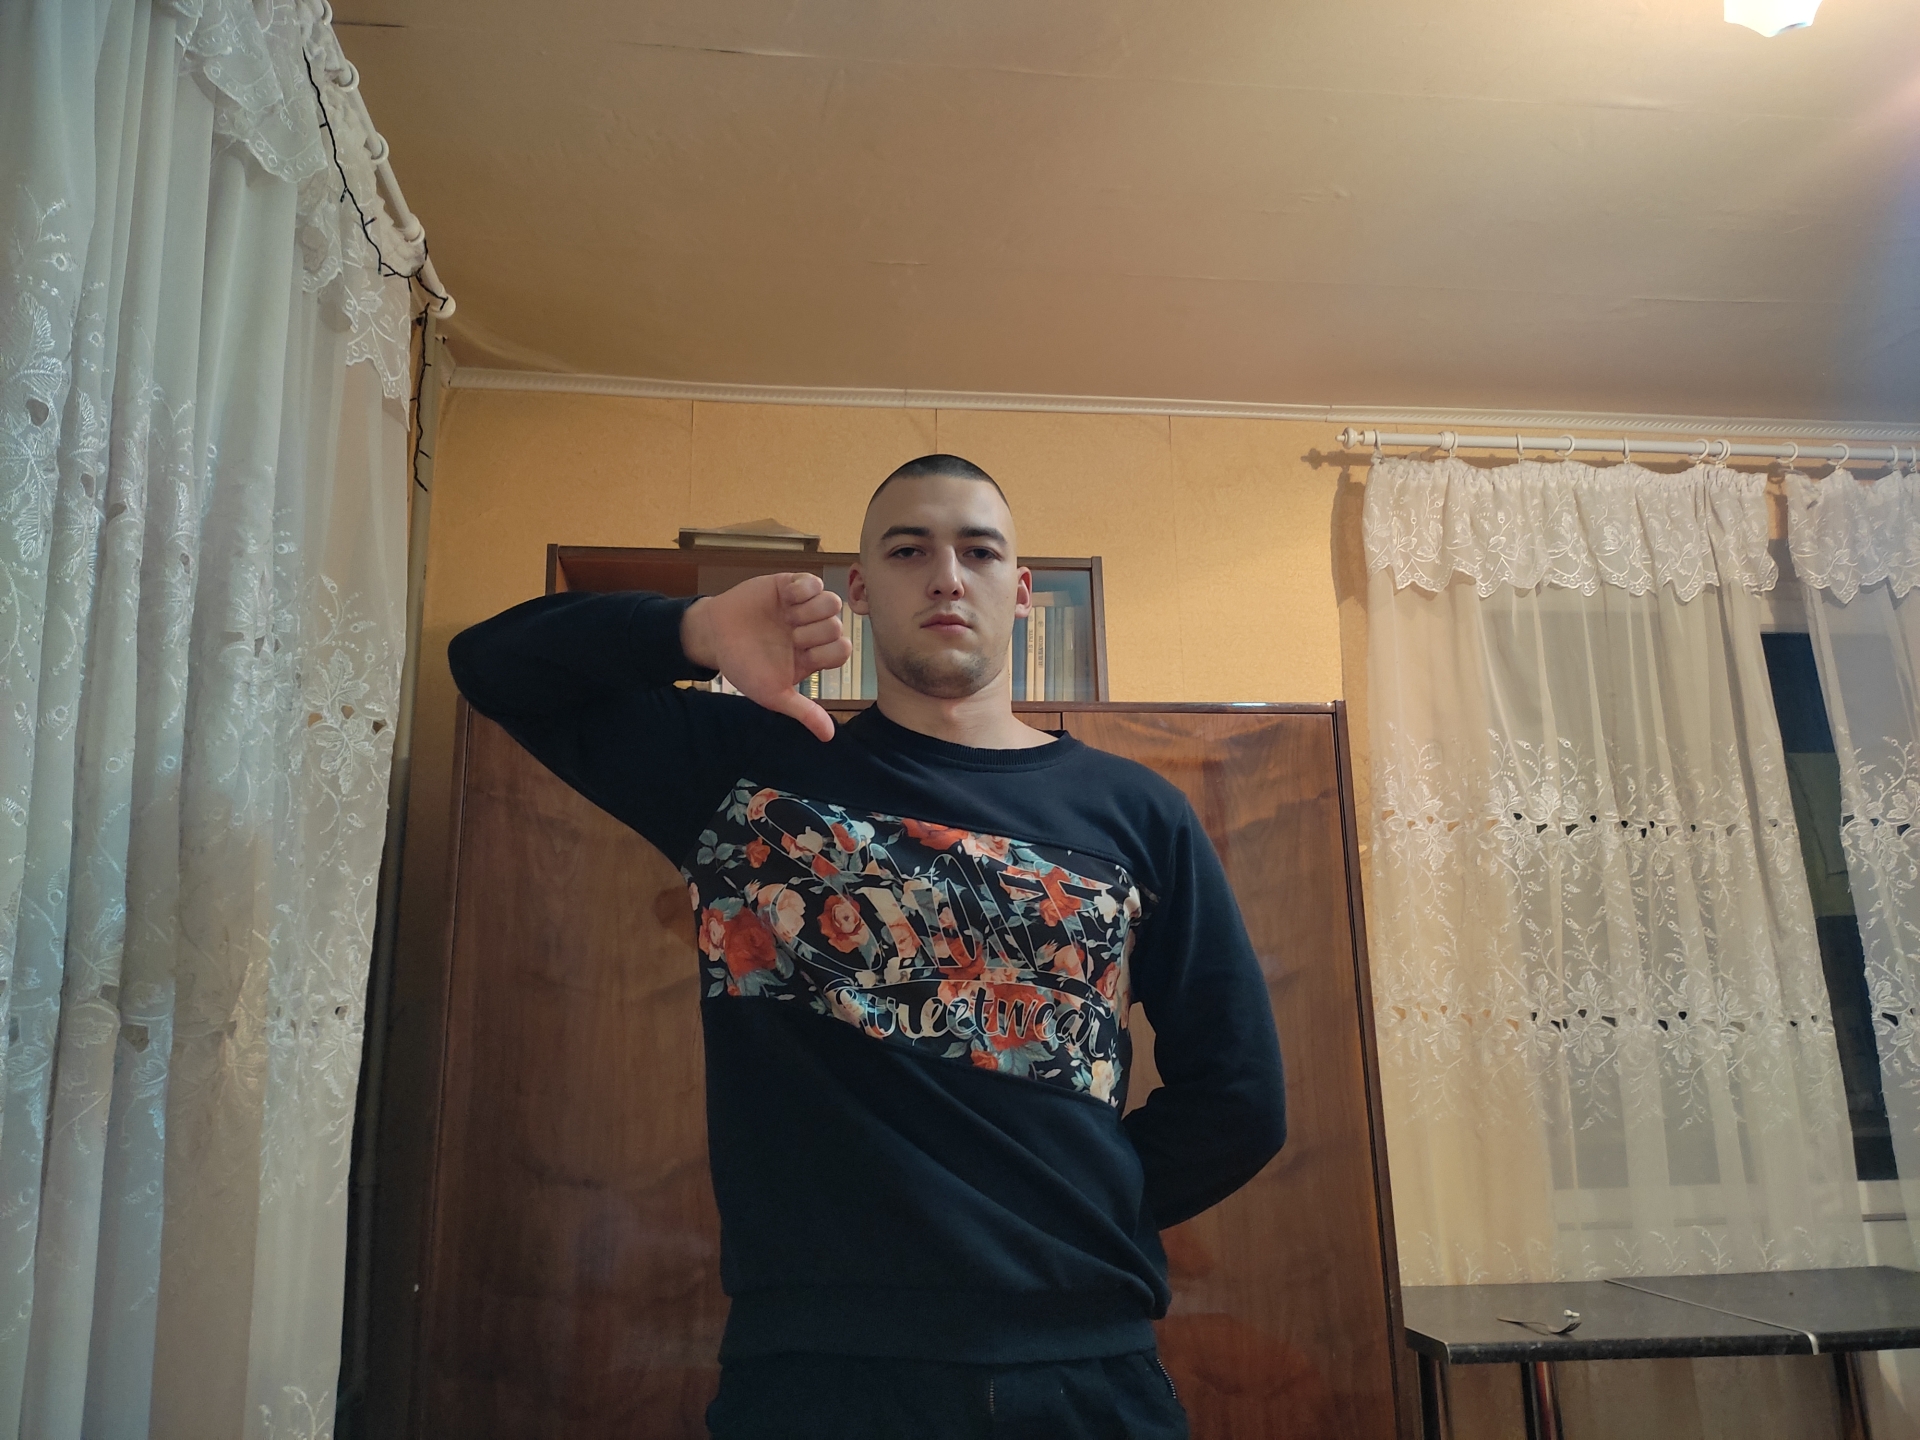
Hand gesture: dislike